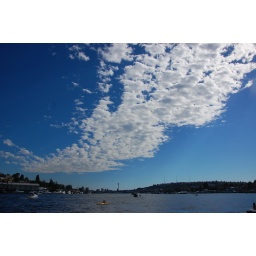
clouds over lake union